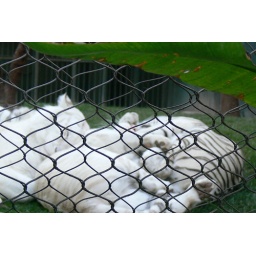
young adult white tigers sleeping in a pile! so cute.